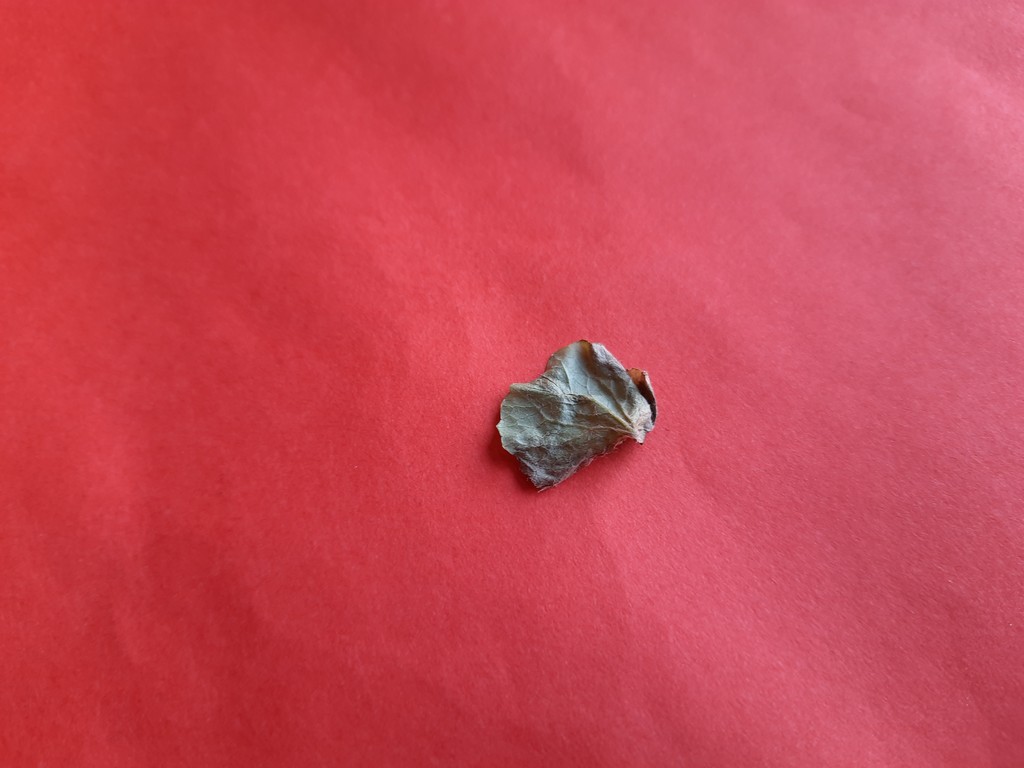
Label: Dried